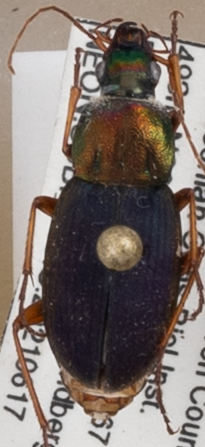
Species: Chlaenius emarginatus
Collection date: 2021-06-17
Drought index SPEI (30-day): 0.072
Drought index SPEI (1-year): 0.24
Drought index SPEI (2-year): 0.03